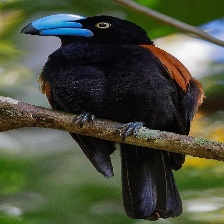
Species: HELMET VANGA
Scientific name: EURYCEROS PREVOSTII